Abbey of Notre-Dame des Dombes

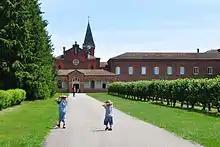
The main entrance of the abbey

The Abbey of Notre-Dame des Dombes is a former Trappist monastery located in Le Plantay in the Dombes region, in the Ain department of eastern France. It is now occupied by members of the Chemin Neuf movement.